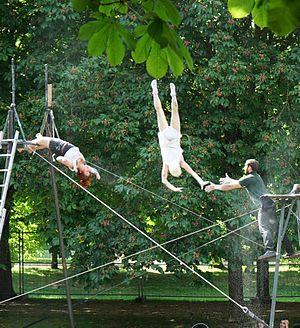
lors de furies 2015 la compagnie Marcel et ses droles de dames dans le spectacle Miss Dolly.
Châlons-en-Champagne, anciennement Châlons-sur-Marne, est une commune française, préfecture du département de la Marne, en région Grand Est. Elle était également le chef-lieu de l'ancienne région Champagne-Ardenne jusqu'à sa fusion avec l'Alsace et la Lorraine le 1ᵉʳ janvier 2016. Châlons a toutefois conservé un hôtel de région.